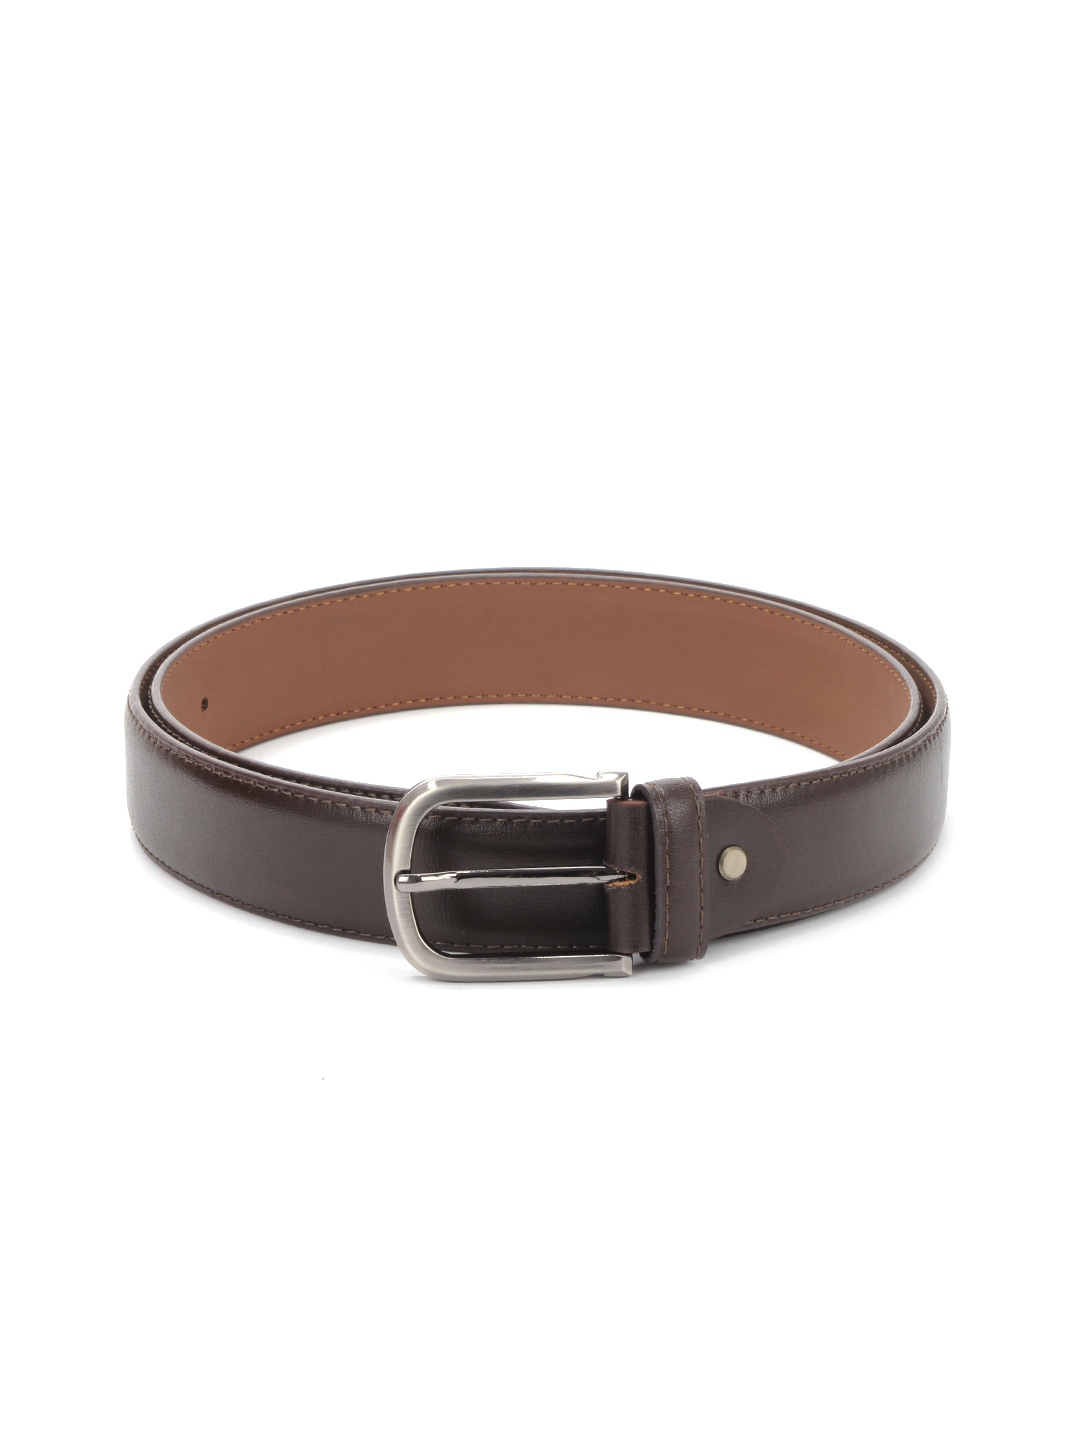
New Hide Men Brown Belt
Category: Accessories / Belts / Belts
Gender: Men
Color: Brown
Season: Summer 2012
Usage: Formal